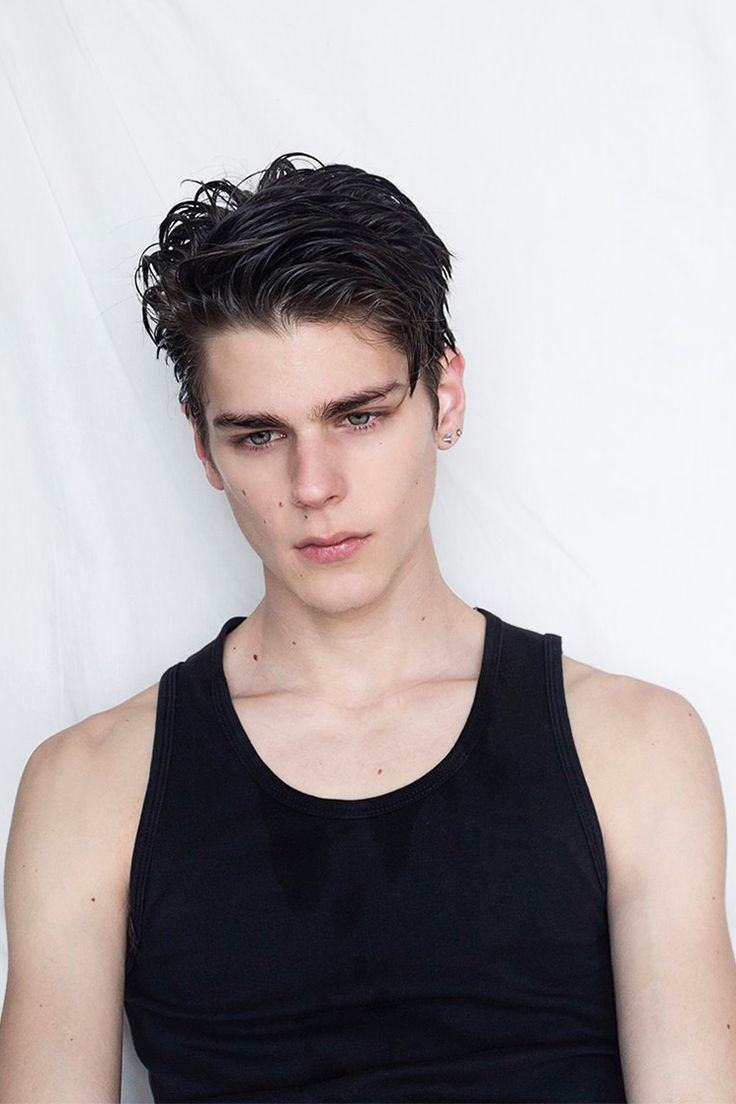
Portrait style: Real Portrait